Harold Van Buren Magonigle

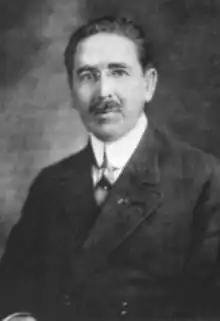

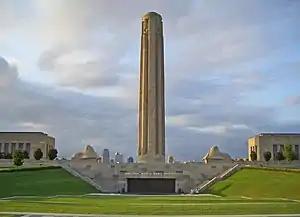
Liberty Memorial, Kansas City, Missouri

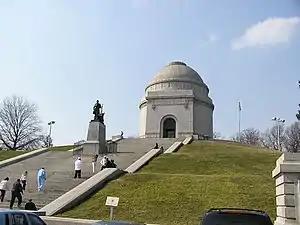
McKinley Memorial, Canton, Ohio

Harold Van Buren Magonigle (1867–1935) was an American architect, artist, and author best known for his memorials. He achieved his greatest success as a designer of monuments, but his artistic practices included sculpture, painting, writing, and graphic design.